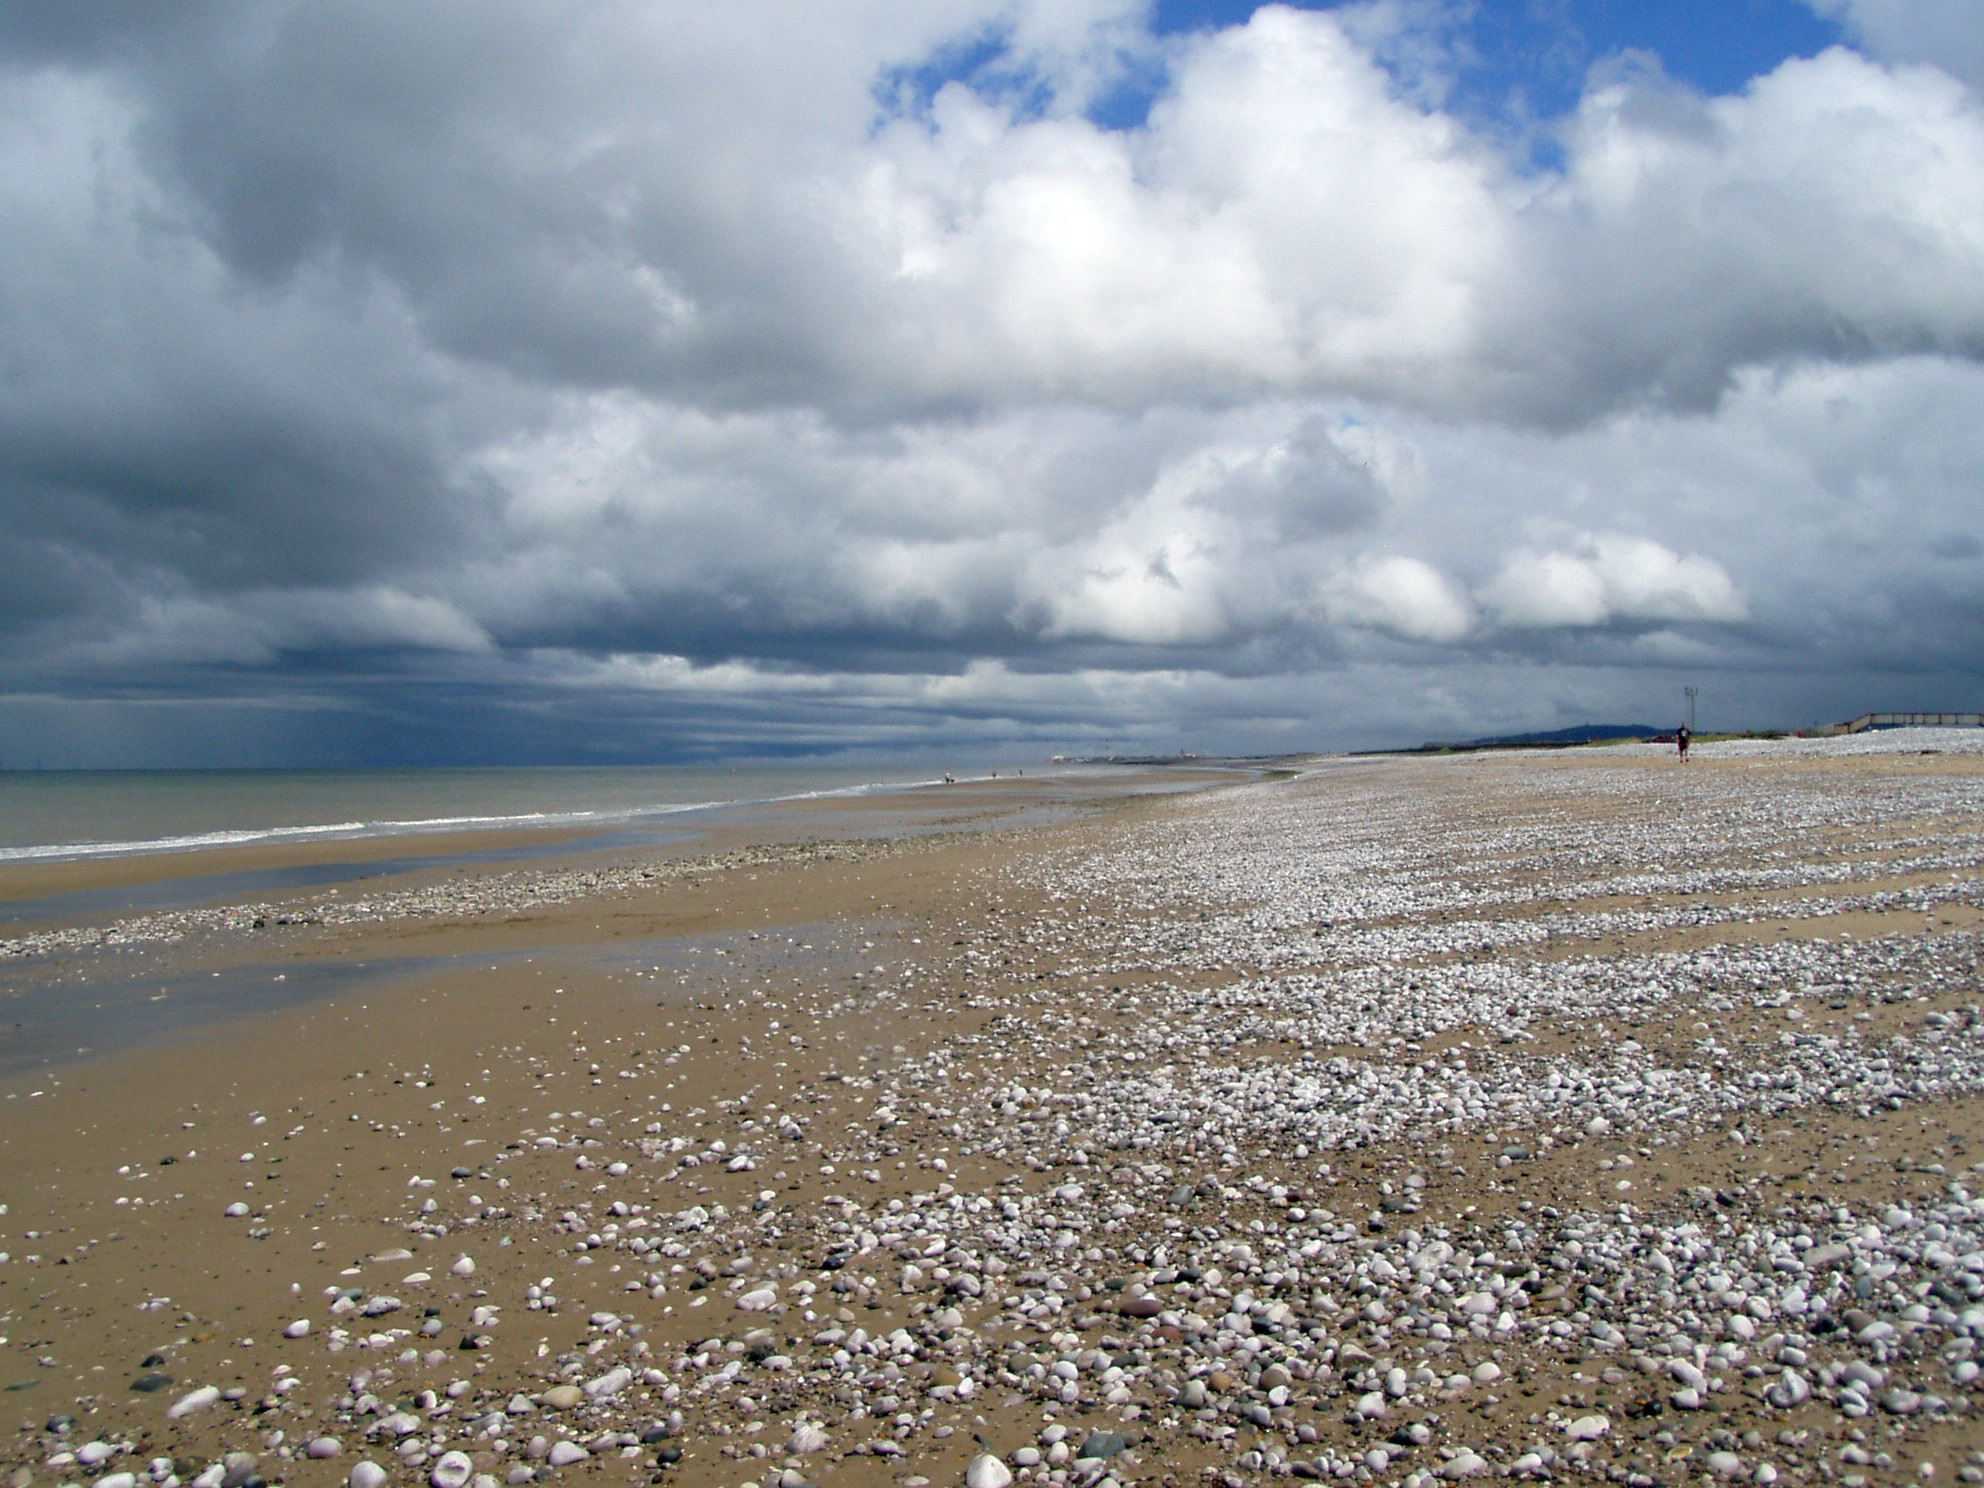
beach, sea, coast, water, sand, ocean, horizon, cloud, sky, sunlight, shore, wave, wind, weather, holiday, empty, lonely, material, body of water, clouds, bank, loneliness, wide, habitat, leave, sand beach, lonely beach, meteorological phenomenon, mudflat, natural environment, wind wave